Swamp Yankee

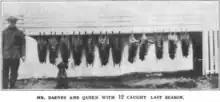
New Bedford raccoon hunter Thomas Barnes and his dog Queen were featured in a 1925 article which referred to the dog as a "Swamp Yankee"

Swamp Yankee is a colloquial term for rural New Englanders who are mainly of colonial English descent and Protestant background. The term "Yankee" carries connotations of urbane industriousness and the Protestant work ethic, while "Swamp Yankee" suggests a more countrified, stubborn, independent, and less-refined sub-type.